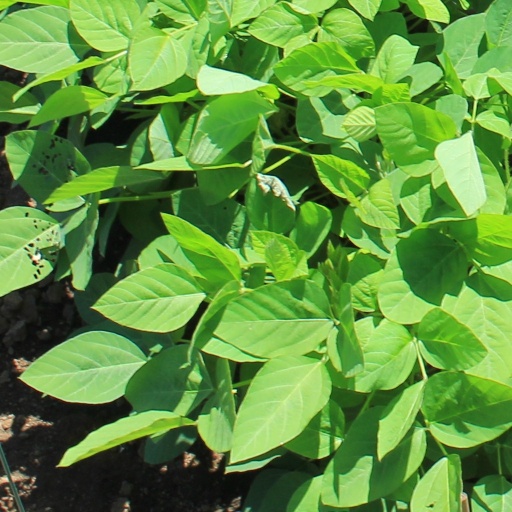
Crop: soybean